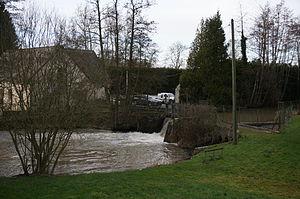
vue de la Brune à Rogny .
La Brune est une rivière du département de l'Aisne dans la région Hauts-de-France, affluent gauche du Vilpion, donc sous-affluent du fleuve la Seine par la Serre et l'Oise.
Liste des fleuves, rivières et autres cours d'eau qui parcourent en partie ou en totalité le département de l'Aisne, en région Hauts-de-France, et dont la longueur est supérieure à 10 km, sauf exceptions.